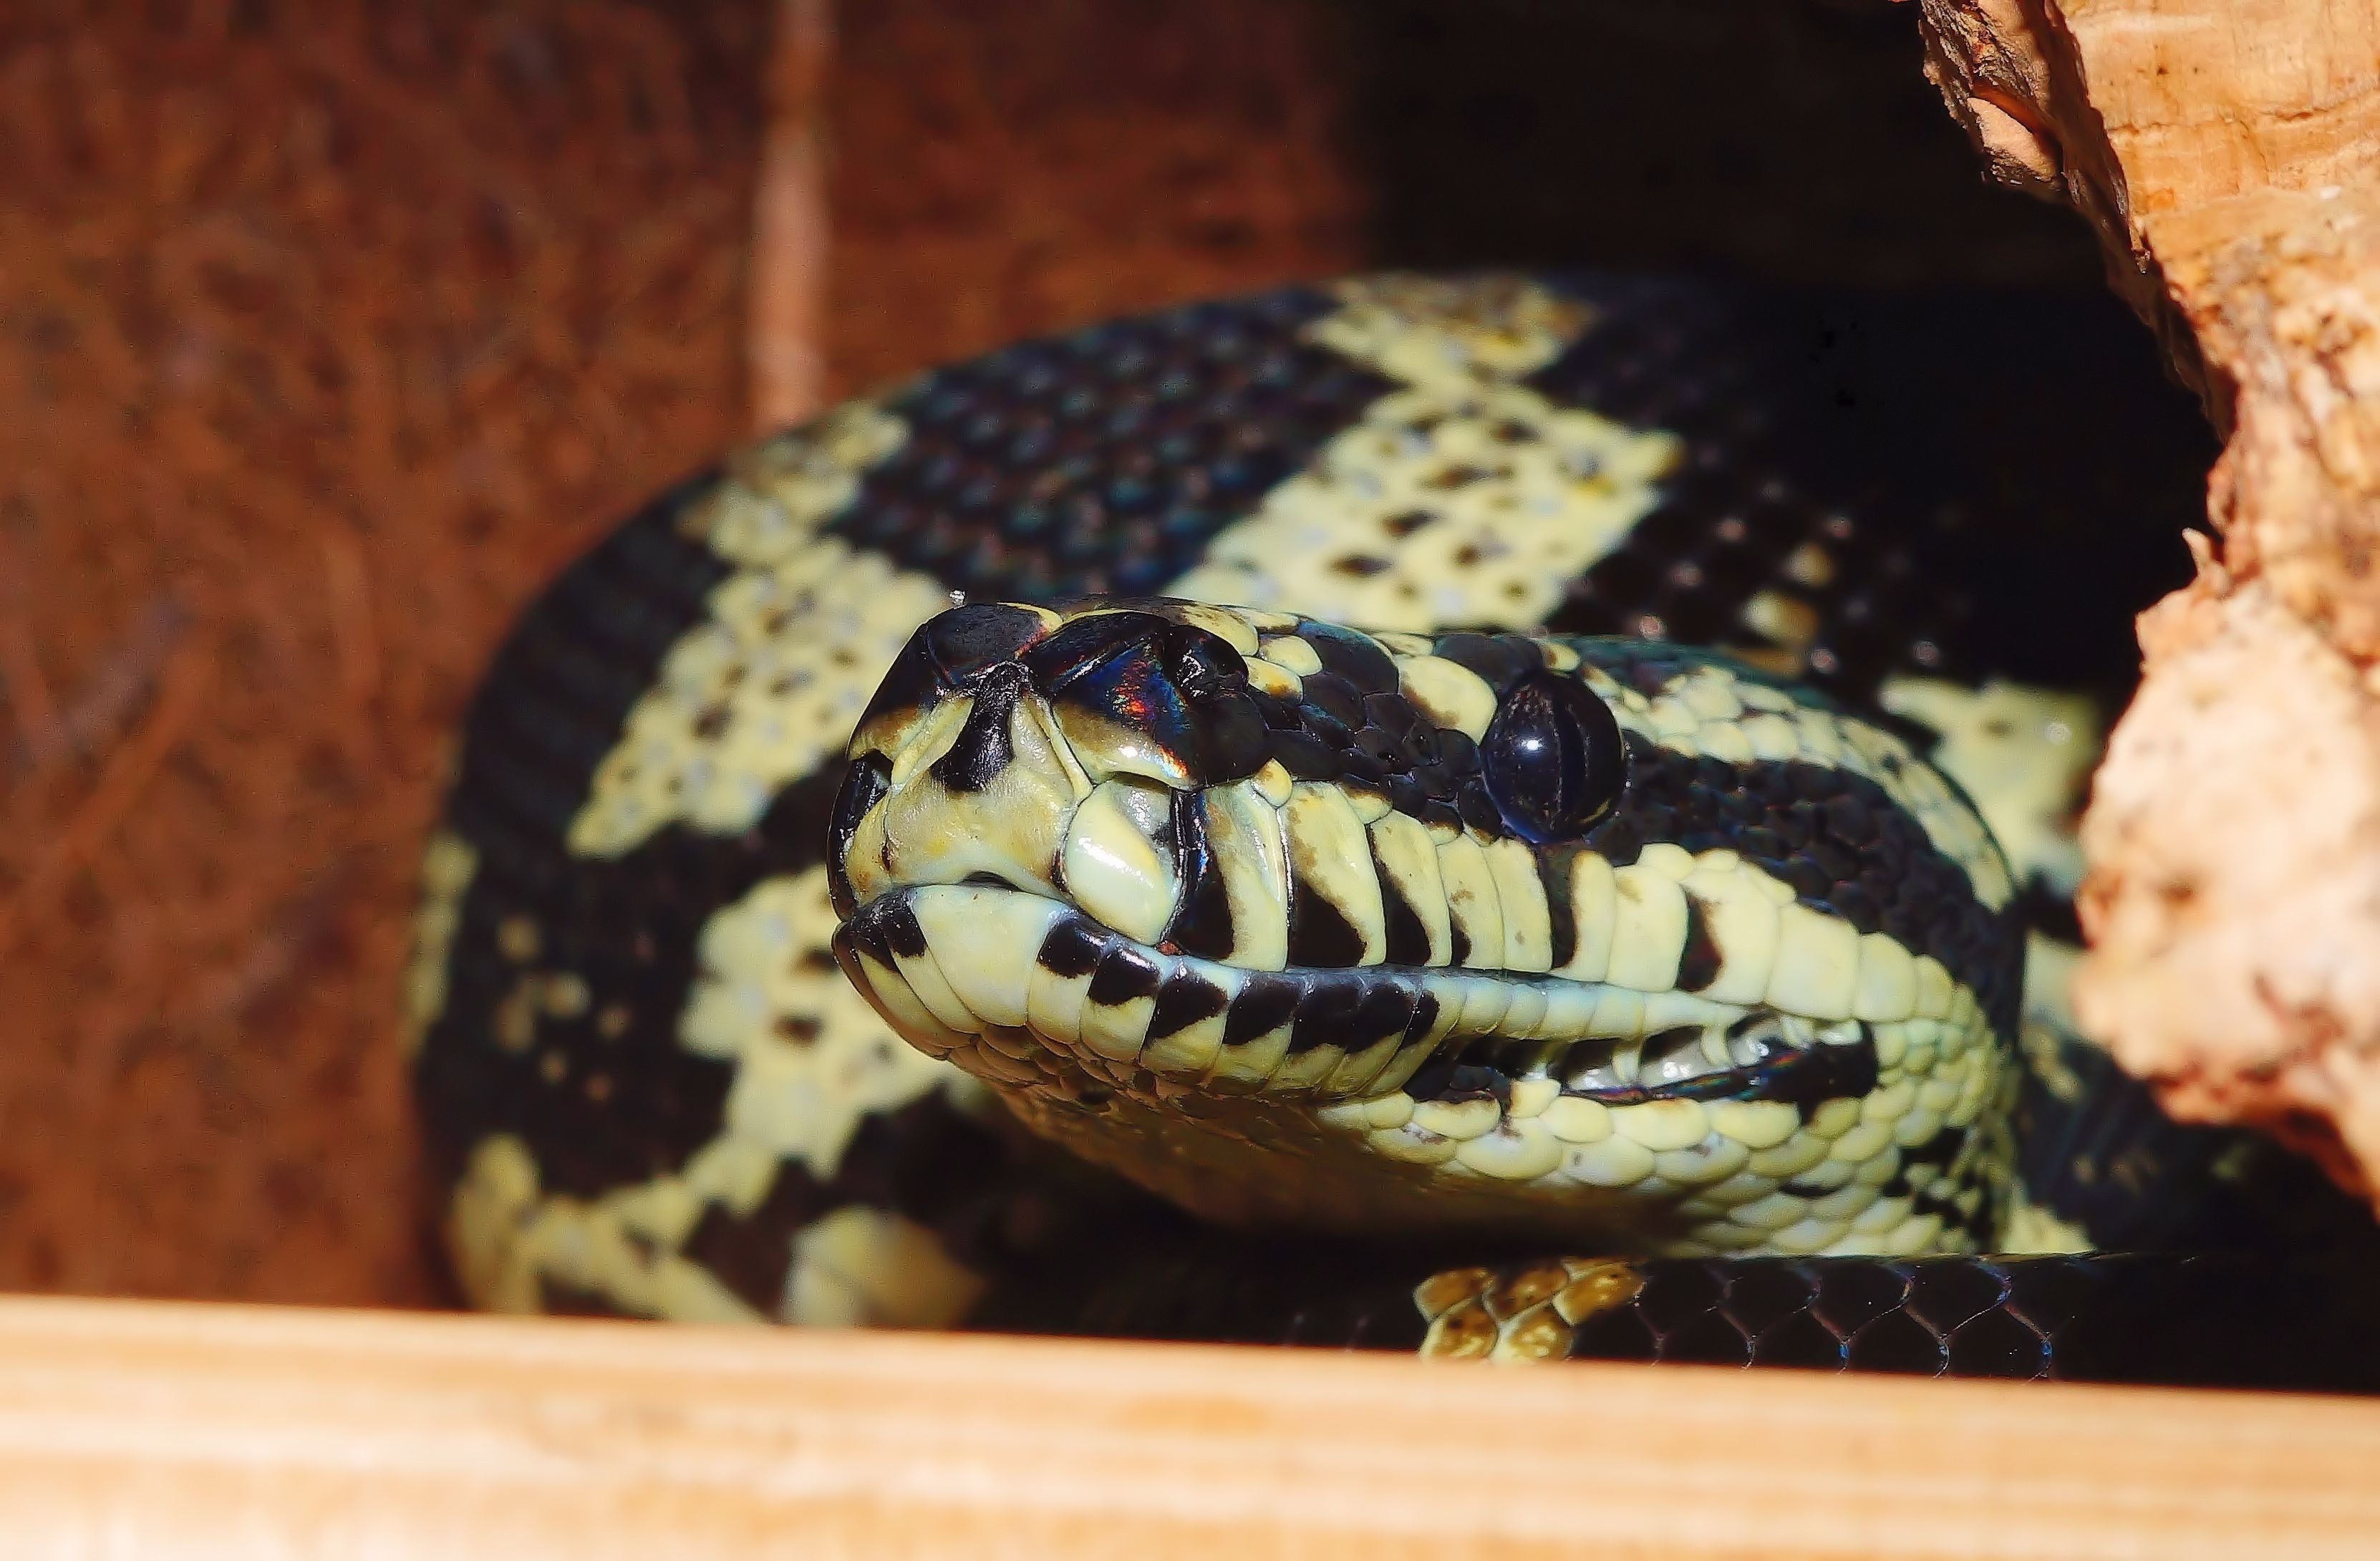
nature, wildlife, pattern, portrait, reptile, scale, close, fauna, australia, wild animal, snake, vertebrate, beautiful, animal world, constrictor, carpet python, diamond python, boa constrictor, scaled reptile, boas